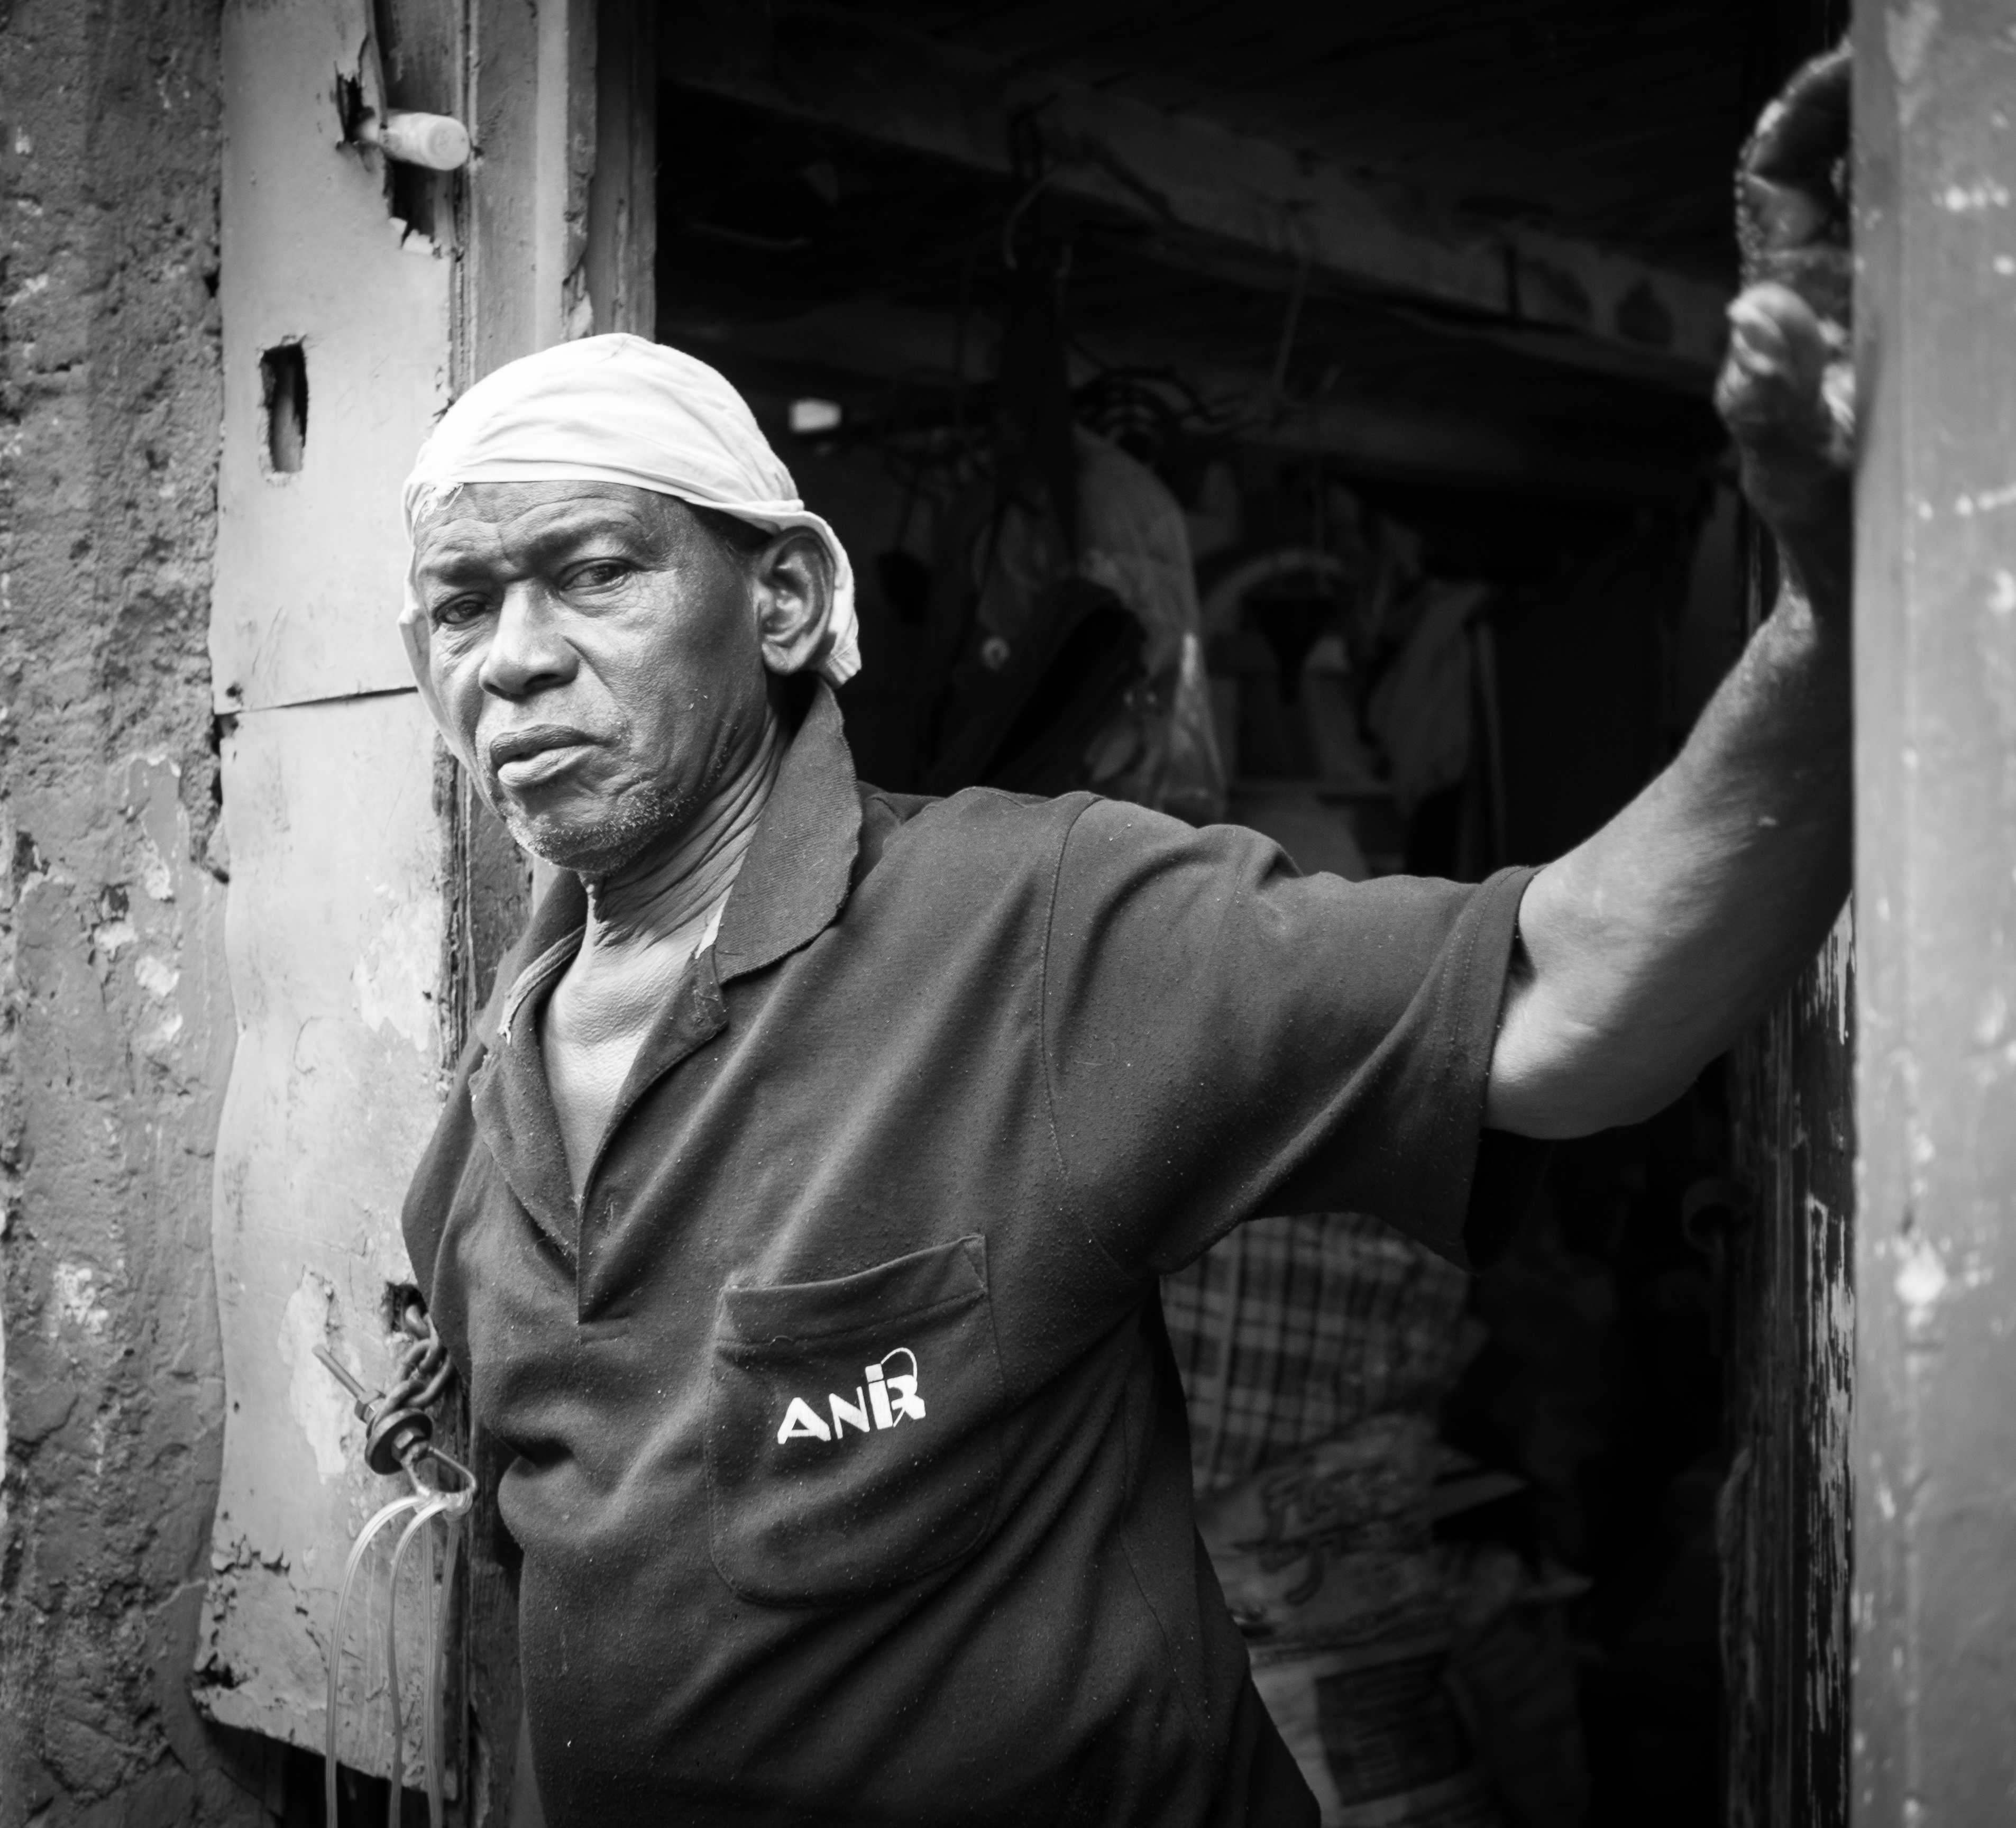
man, person, black and white, white, street, photography, portrait, black, monochrome, streetphotography, flickr, thomas, olympus, photograph, omd, fuji, leica, monochrom, leuthard, hcb, thomasleuthard, monochrome photography, film noir